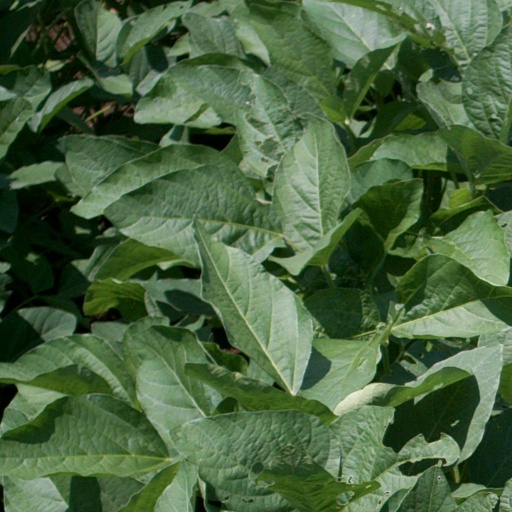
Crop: soybean